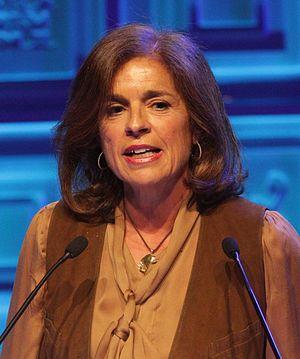
Ana María Botella Serrano, née le 23 juillet 1954 à Madrid, est une femme politique espagnole, membre du Parti populaire. Elle est maire de Madrid de 2011 à 2015. Elle est par ailleurs l'épouse de José María Aznar, président du gouvernement espagnol entre 1996 et 2004.